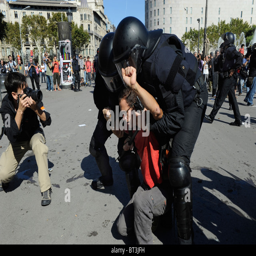
riot police monitor demonstrators against system in the clashes at the city centre during the general strike